Wisdom (play)

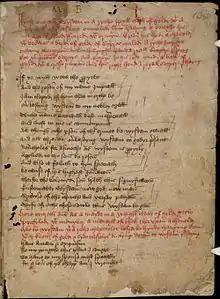
Opening page of the partial copy of "Wisdom" preserved in the Bodleian Library (MS Digby 133, folio 158r)

Unlike other early morality plays, the character signifying man is split into nine different characters: Anima (the soul of man), the three faculties of the soul (Mind, Will and Understanding), and her five senses (known as ‘’the Wits”). Despite boasting a large cast list, the only six speaking roles in the play are Anima, Wisdom, Lucifer, Mind, Will and Understanding. Although the manuscript does not contain scene demarcations, the play can be divided into four sections, based upon a theological schematic of transgression and redemption: innocence, temptation, sinful life, and repentance. In the first part (Lines 1–324), Anima declares her love for Wisdom, the allegorical figure for Christ. The stage directions note that Anima is dressed in white, a symbol of her purity and position as the bride of Christ. The five Wits enter (dressed as virgins), and dance. Wisdom advises Anima and her three faculties (Will, Mind, Understanding) about how to live virtuously. In the second part (325-550), Lucifer tempts each of the three faculties – Will with lechery, Mind with pride, and Understanding with Perjury. In the third part (551-837), each faculty (having exchanged monkish, acetic robes for more fashionable and luxurious ones) devotes himself to sin and dances wildly with six followers. In the final part (838-1108), Wisdom returns to chastise the three faculties for falling into temptation. Anima, Will, Mind and Understanding repent, and the devils are chased from the stage. Recognizing that redemption requires more than her remorse, Anima asks for God's mercy and grace. Wisdom grants both, before turning to the audience and ending the play with a sermon on avoiding sin and seeking grace.